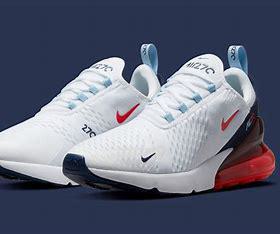
Brand: Nike
Model: Air Max 270